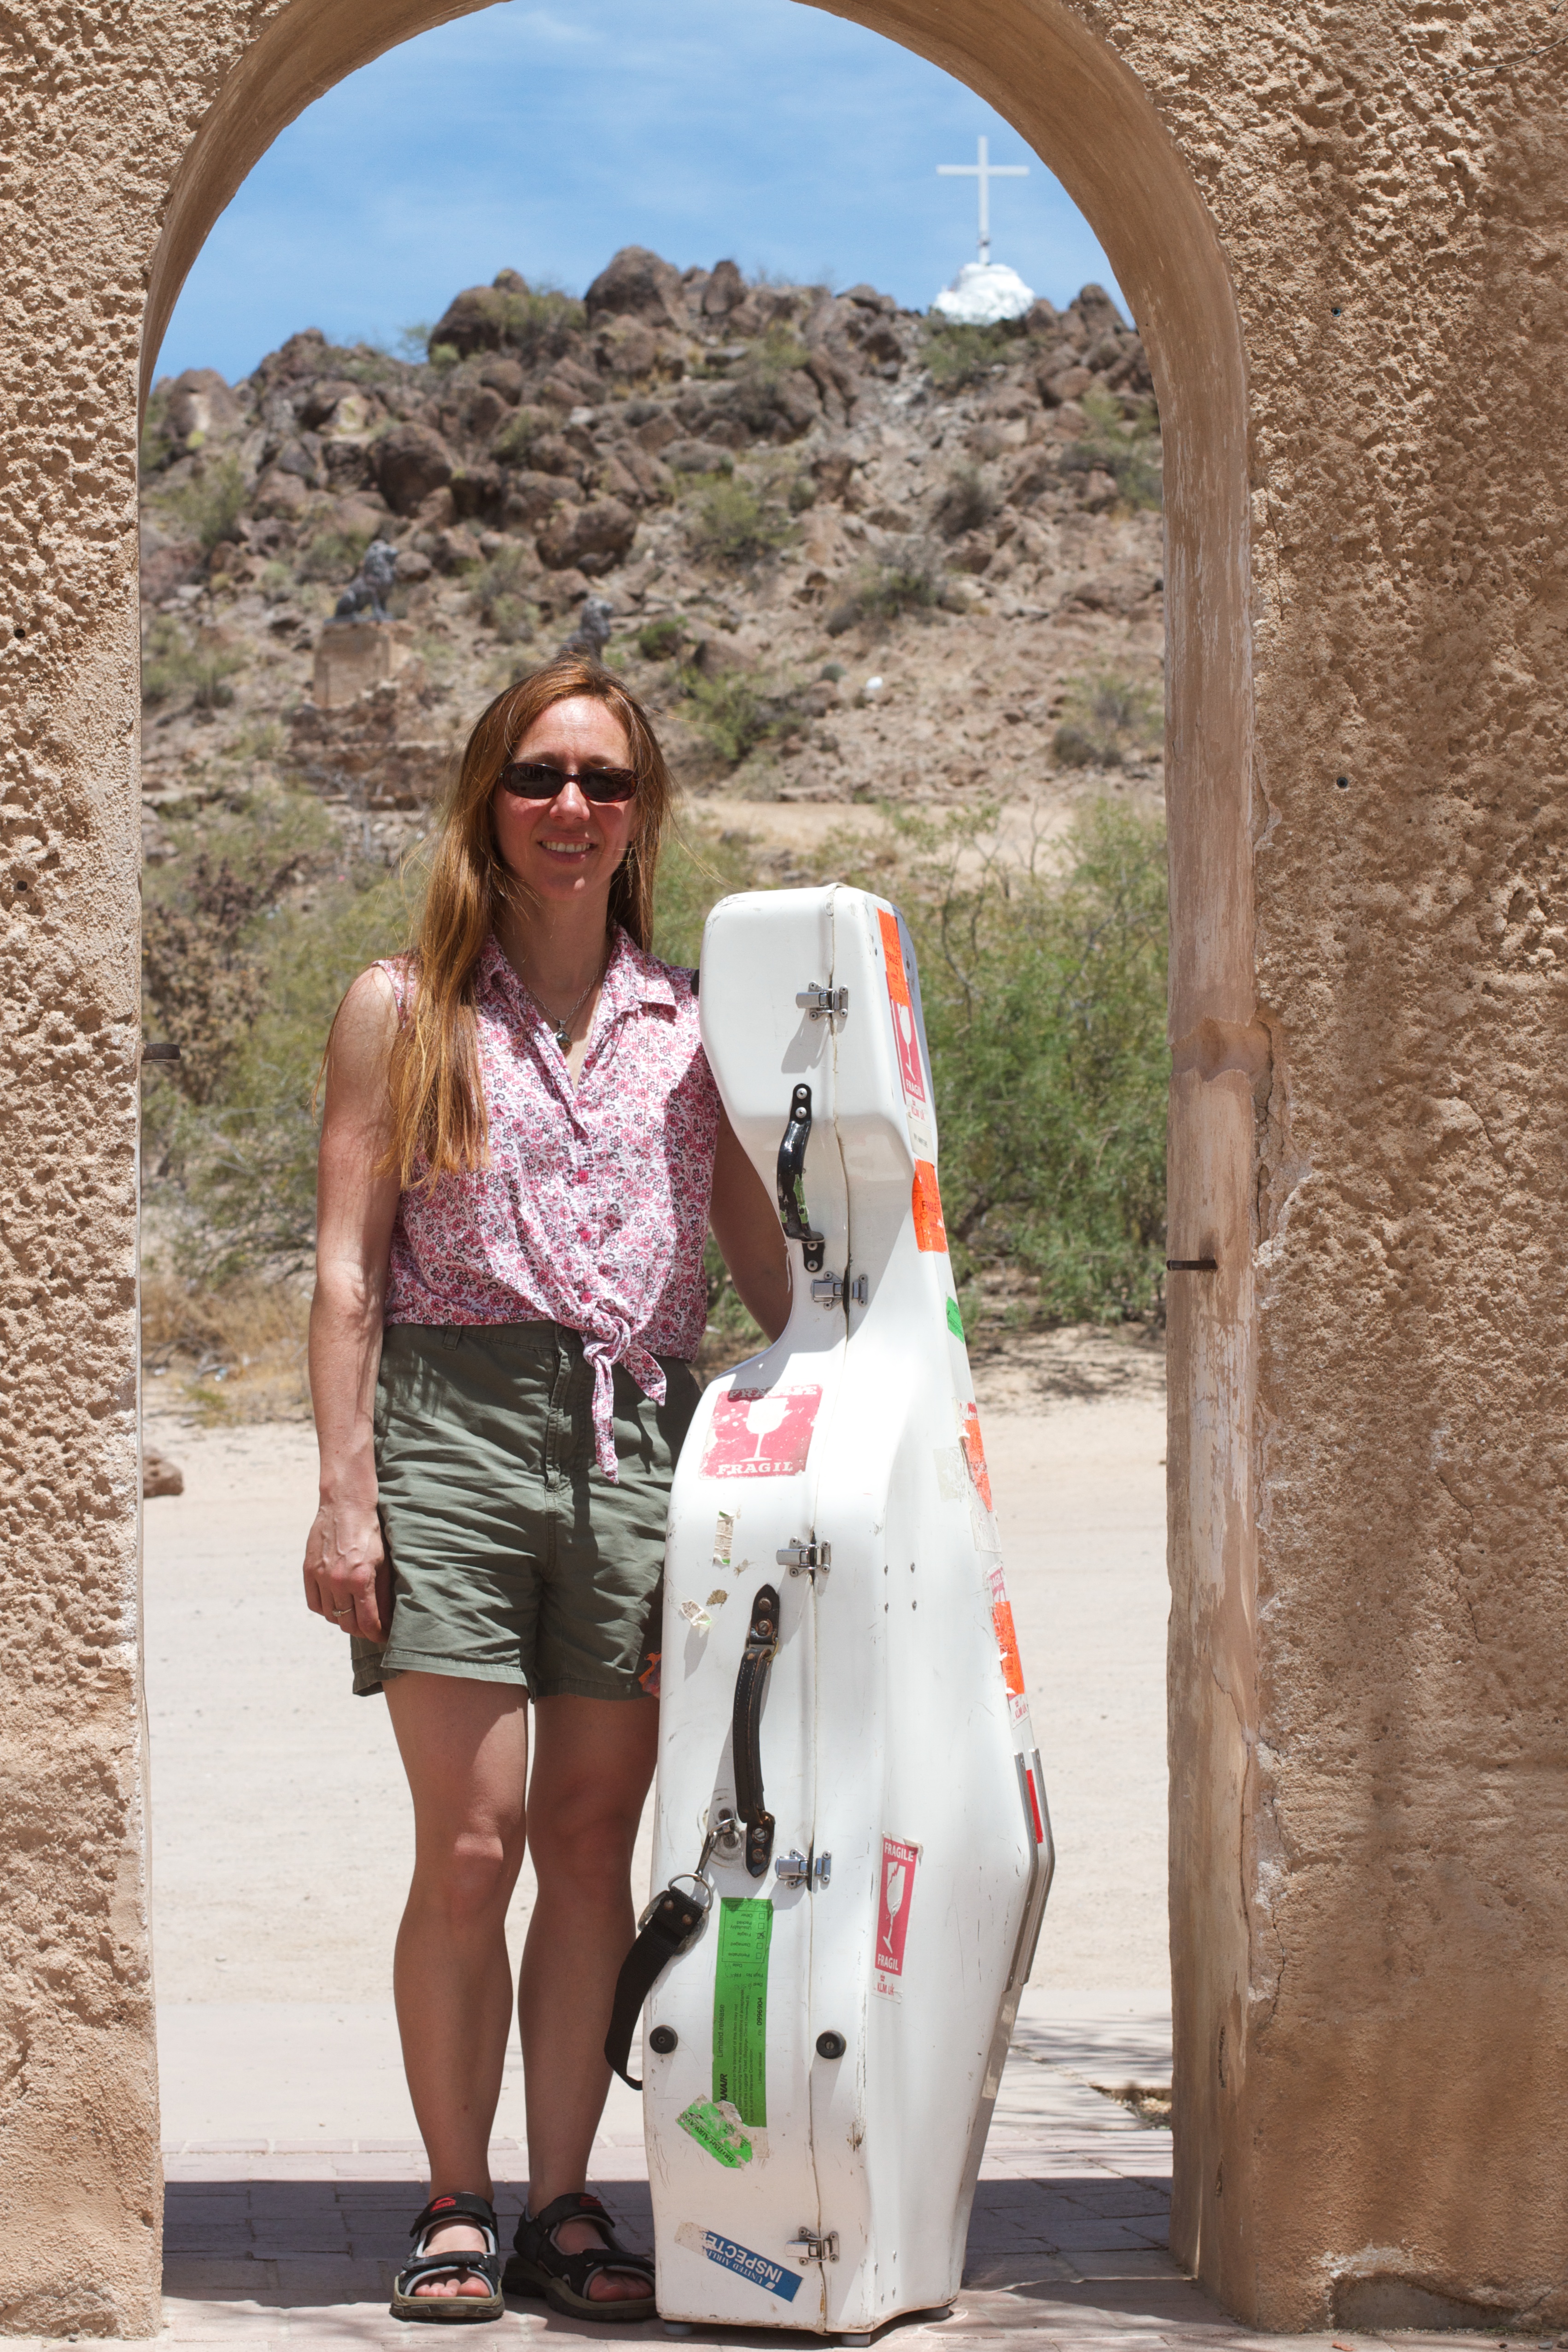
woman, vacation, travel, spring, tourism, photograph, image